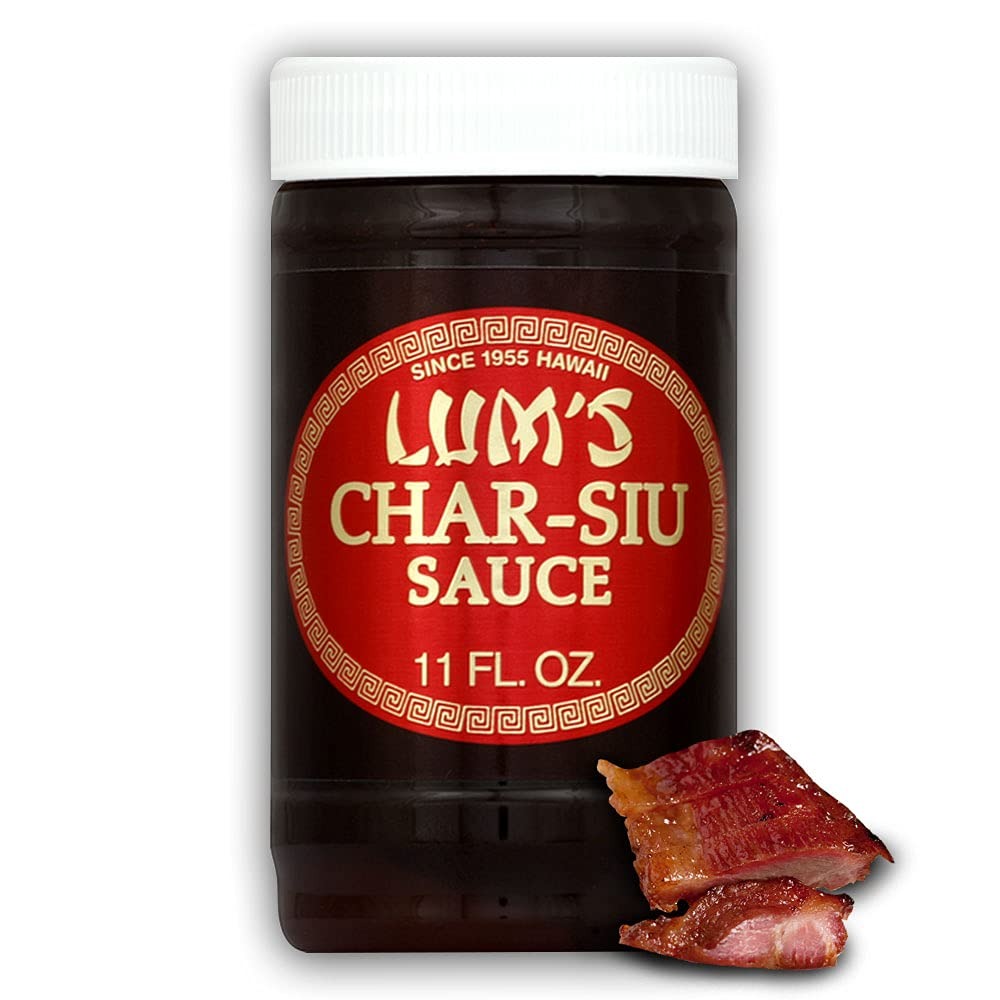
Item Name: LUM'S Hawaiian Char-Siu (Sweet Roast Pork) BBQ Sauce Since 1955 - Chinese Char Grill Barbecue Marinade for Beef, Rib, Pork, Chicken & Duck, 11oz
Bullet Point 1: For spare ribs, pork, short ribs, chicken or duck
Bullet Point 2: Made in Hawaii
Bullet Point 3: 11 ounce jar
Bullet Point 4: Enough for 7.5 pounds of meat
Bullet Point 5: A local favorite
Product Description: LUM'S Hawaii Char-Siu BBQ Sauce - A Local Favorite FLAVORFUL CHAR-SIU BBQ MARINADE - Take the flavor of your beef, pork, chicken, or duck to the next level with this extraordinary chinese-hawaiian marinade. Enjoy your meat with a perfectly caramelized crisp outer look. YUM! SECRET RECIPE SINCE 1955- A Hawaii's local favorite for over 66 years and counting. With so many endorsements from the locals and travelers, you can never go wrong with Lum's char-siu (sweet roast pork) BBQ sauce to create a mouth-watering meat dish. THE CHINESE & HAWAIIAN FUSION - This Char-Siu sauce is different from your typical barbeque sauce. It gives your meat a red color and an unforgettable sweet roasty taste. A taste you have to try once in your lifetime! GREAT FOR BARBECUE & LUAU PARTY, ENOUGH FOR 7.5 lb OF MEAT Marinade your meat overnight and bake or cook over charcoal for a delicious family meal. Hot favorite for a Luau party. MADE IN HAWAII - Your purchase supports a Hawaiian business. We hope our char-siu sauce gives you an experience of Hawaii, and for some, it may even bring you back many good memories. Mahalo for trying out our char-siu BBQ sauce! Try out Lum's char-siu sauce today! Scroll up & add to cart now!
Value: 11.0
Unit: Fl Oz

Price: 19.49